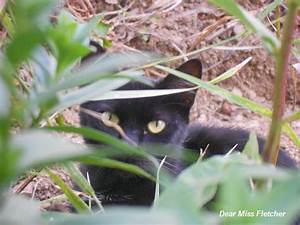
Label: cat